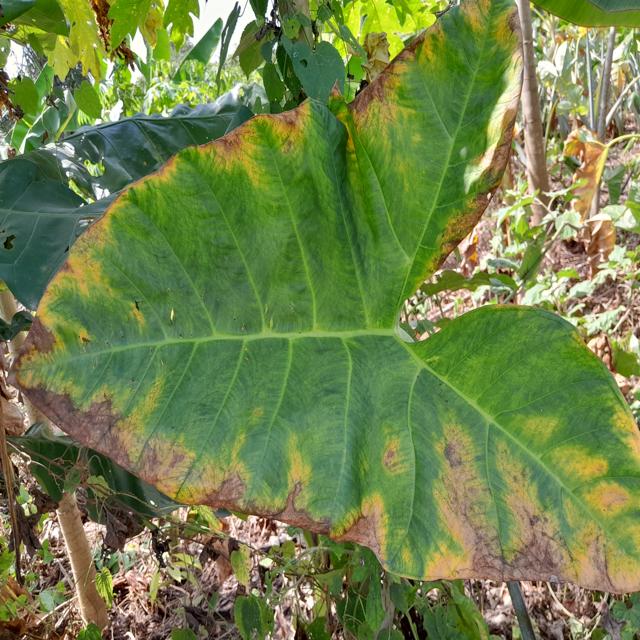
Label: Mid_Blight